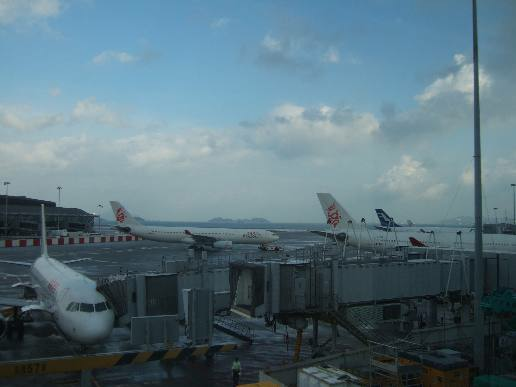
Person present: No